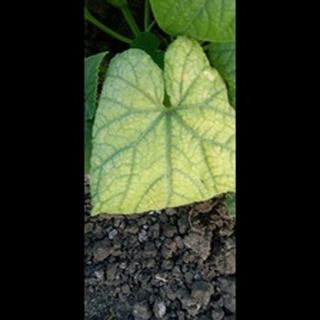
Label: diseased_cucumber